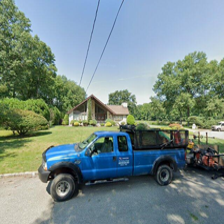
Label: streetView